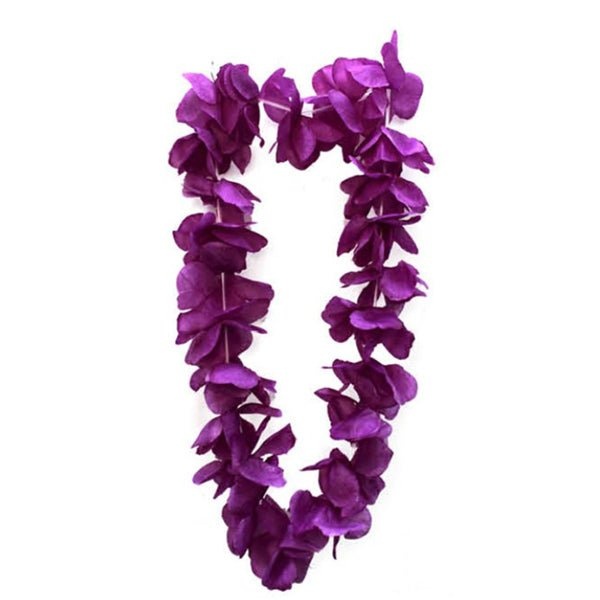
Hawaii Flower Lei - Purple
Bring a touch of the tropics to your event with this Purple Hawaiian Flower Lei . Perfect for Hawaiian luaus, beach parties, summer events, or themed celebrations , this vibrant lei adds a festive and exotic feel to any occasion. Whether you’re welcoming guests or completing your tropical outfit, this flower garland is a must-have accessory! ✅ Features: ✔ Rich Purple Color – Bold and elegant, perfect for tropical themes ✔ Soft & Comfortable – Made from high-quality, lightweight fabric for all-day wear ✔ Versatile Accessory – Great for parties, events, costumes, or photo props ✔ Durable Design – Reusable and long-lasting for multiple occasions ✔ Perfect Fit – One size fits all, suitable for both adults and kids 🎉 Perfect For: Hawaiian Luaus & Beach Parties 🏝 Summer Celebrations & BBQs ☀️ Birthday Parties & Events 🎈 Photo Booth Props 📸 Themed Party Outfits 🎭 🌴 Add a splash of vibrant color to your celebration! Order your Purple Hawaiian Flower Lei today and get ready to hula the night away! 🍍
Brand: JD Party
Category: Apparel & Accessories > Clothing Accessories > Leis